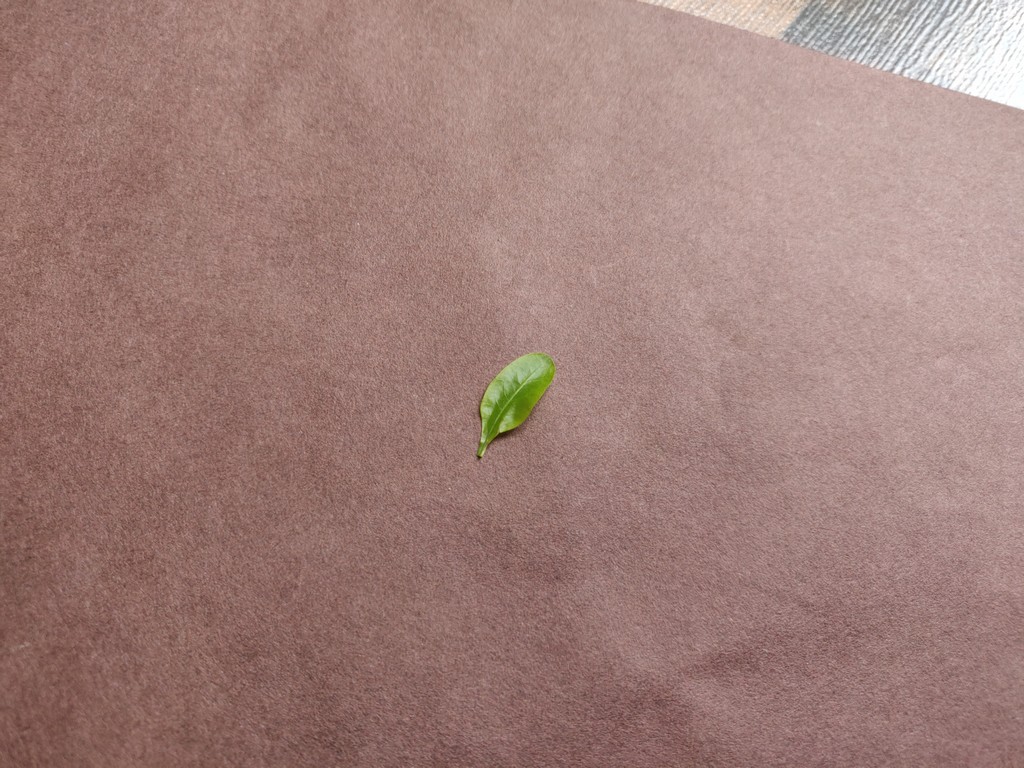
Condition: Healthy
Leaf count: single
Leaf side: front